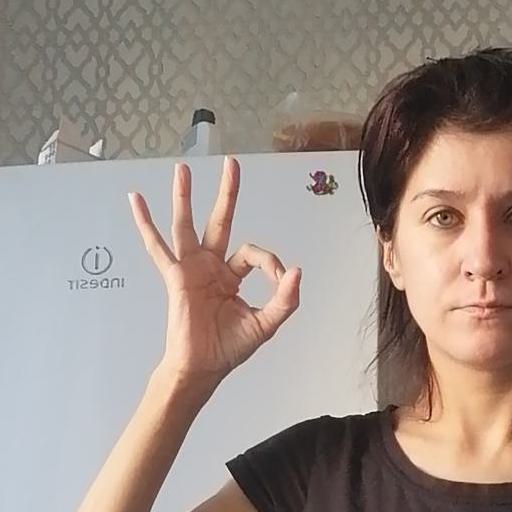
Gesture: ok